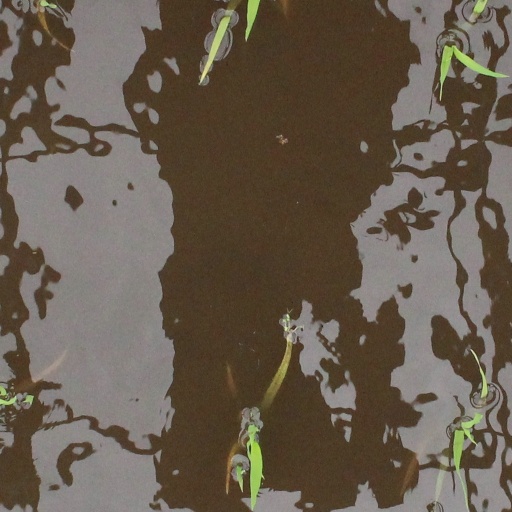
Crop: rice